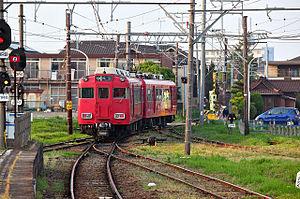
La ligne Meitetsu Mikawa est une ligne ferroviaire de la compagnie privée Meitetsu située dans la préfecture d'Aichi au Japon. Elle relie la gare de Sanage à Toyota à la gare de Hekinan à Hekinan.